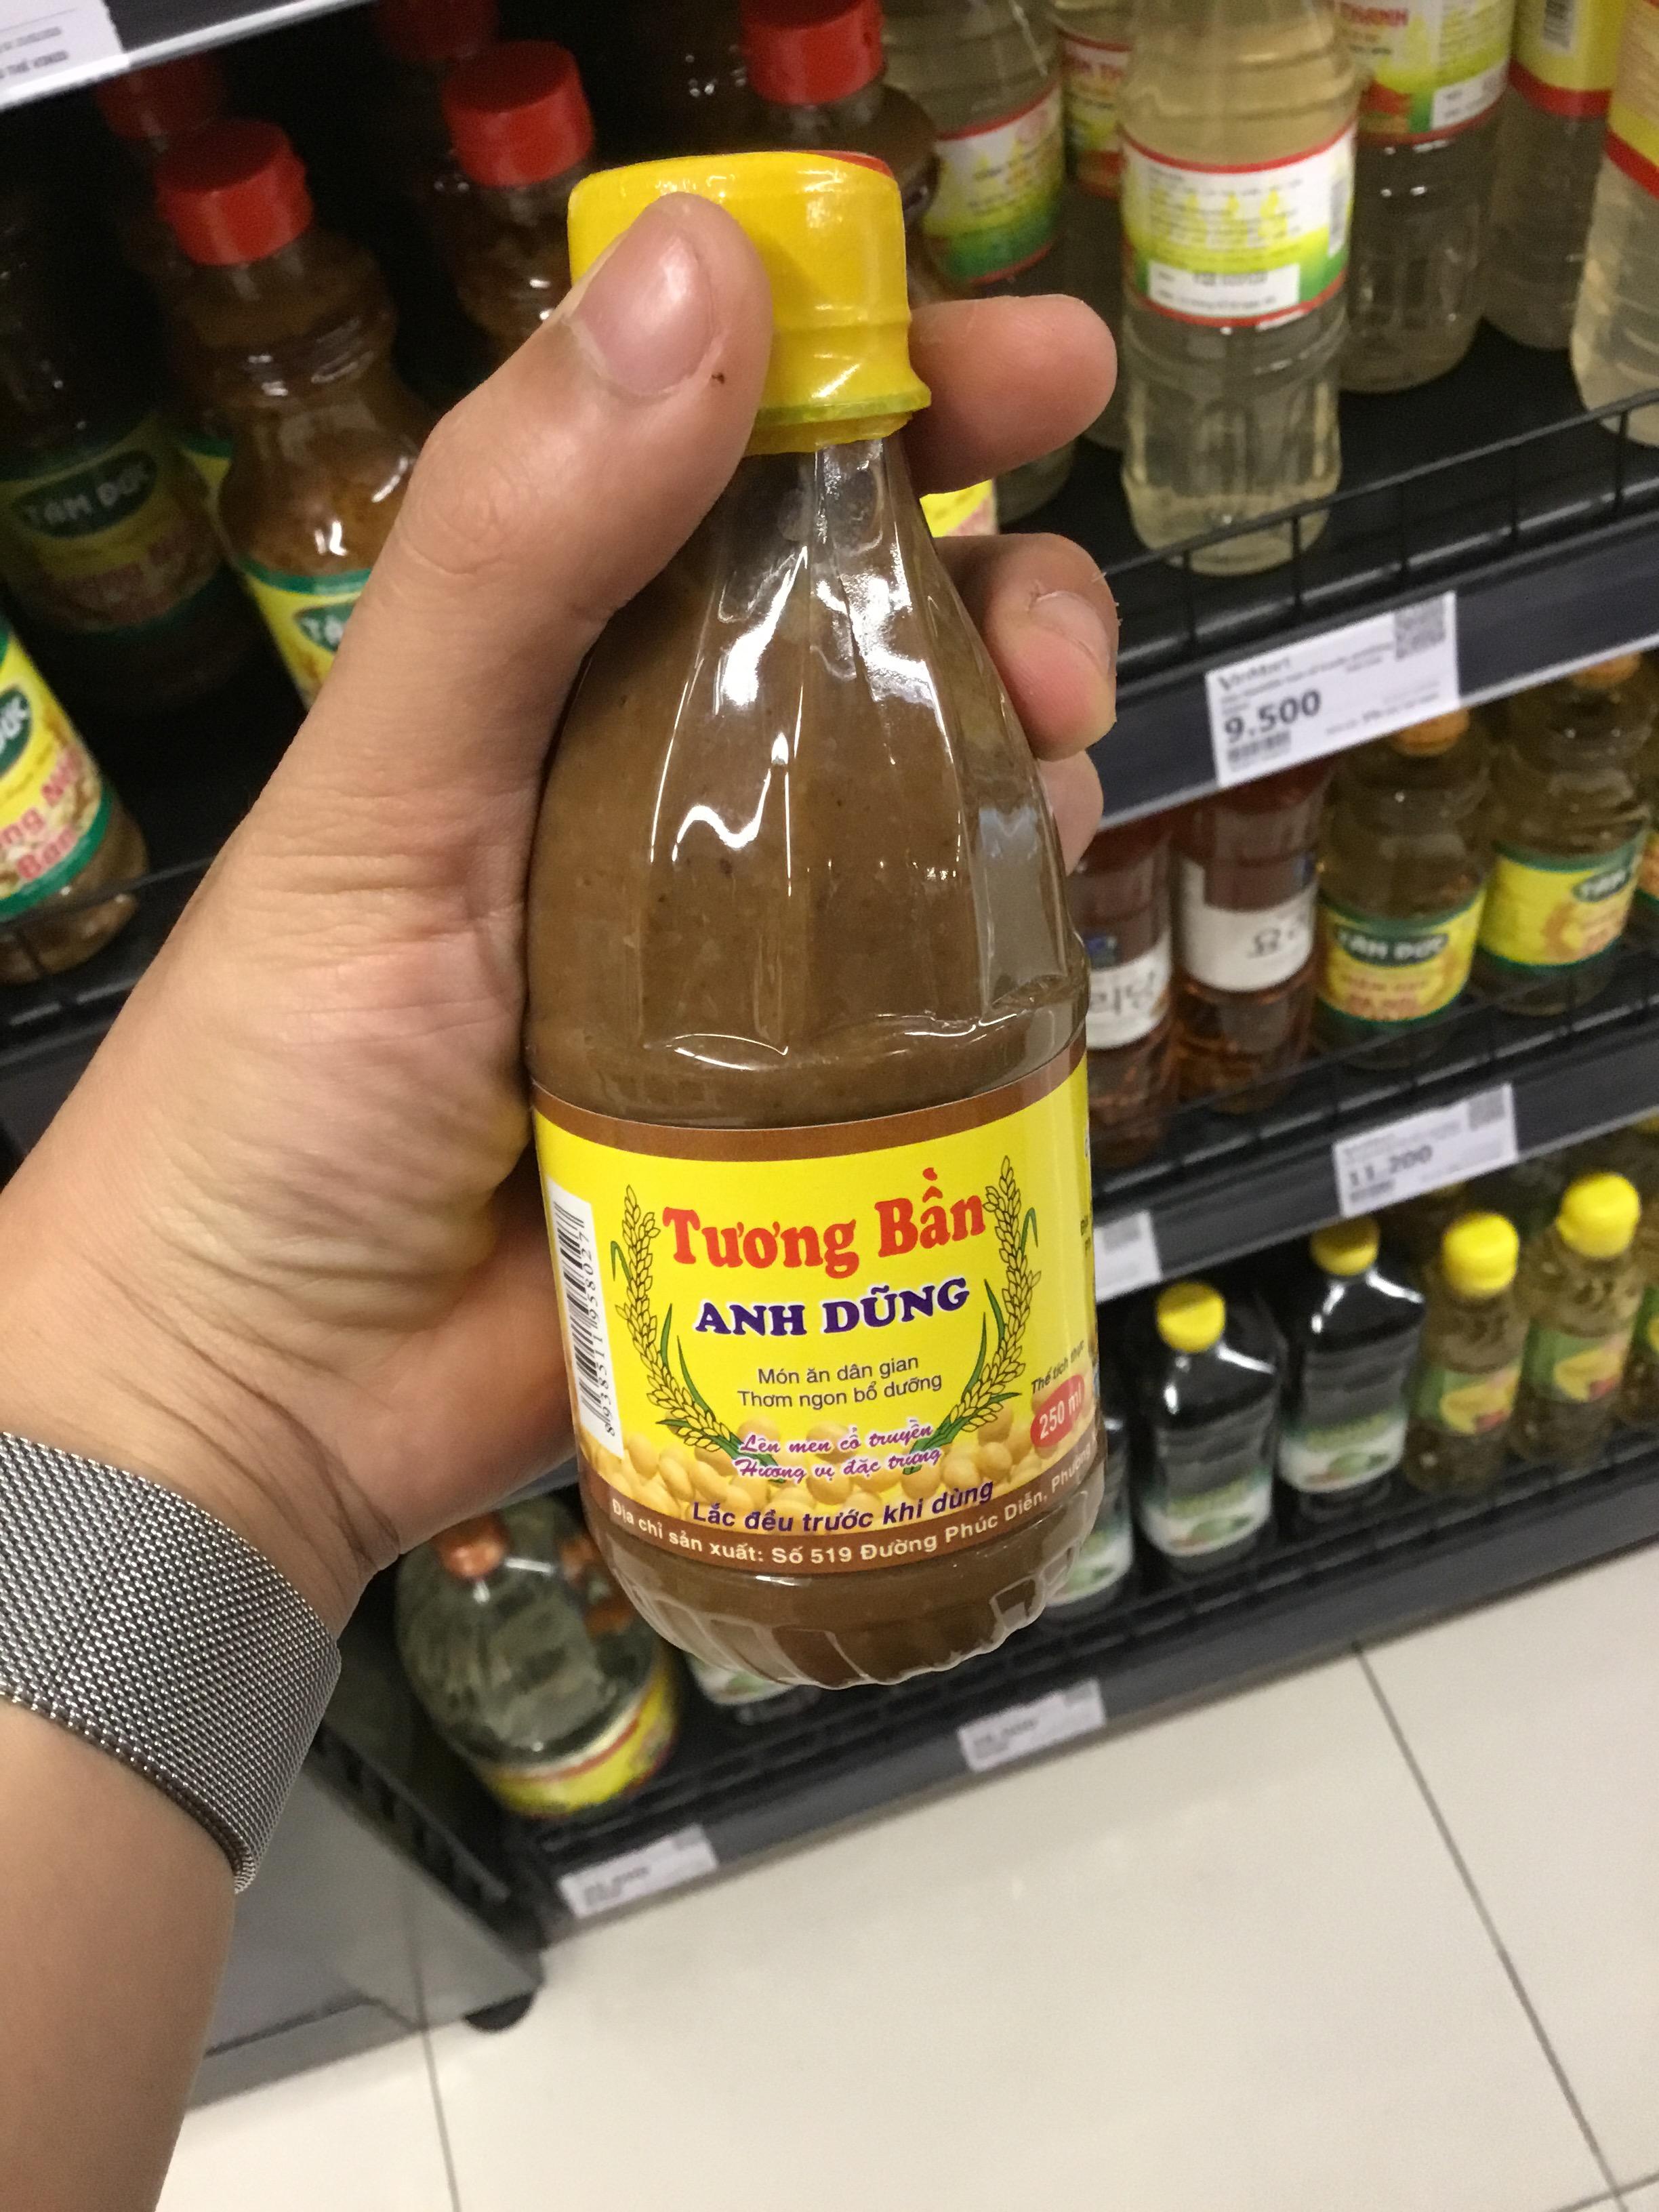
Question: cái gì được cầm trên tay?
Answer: chai tương bần